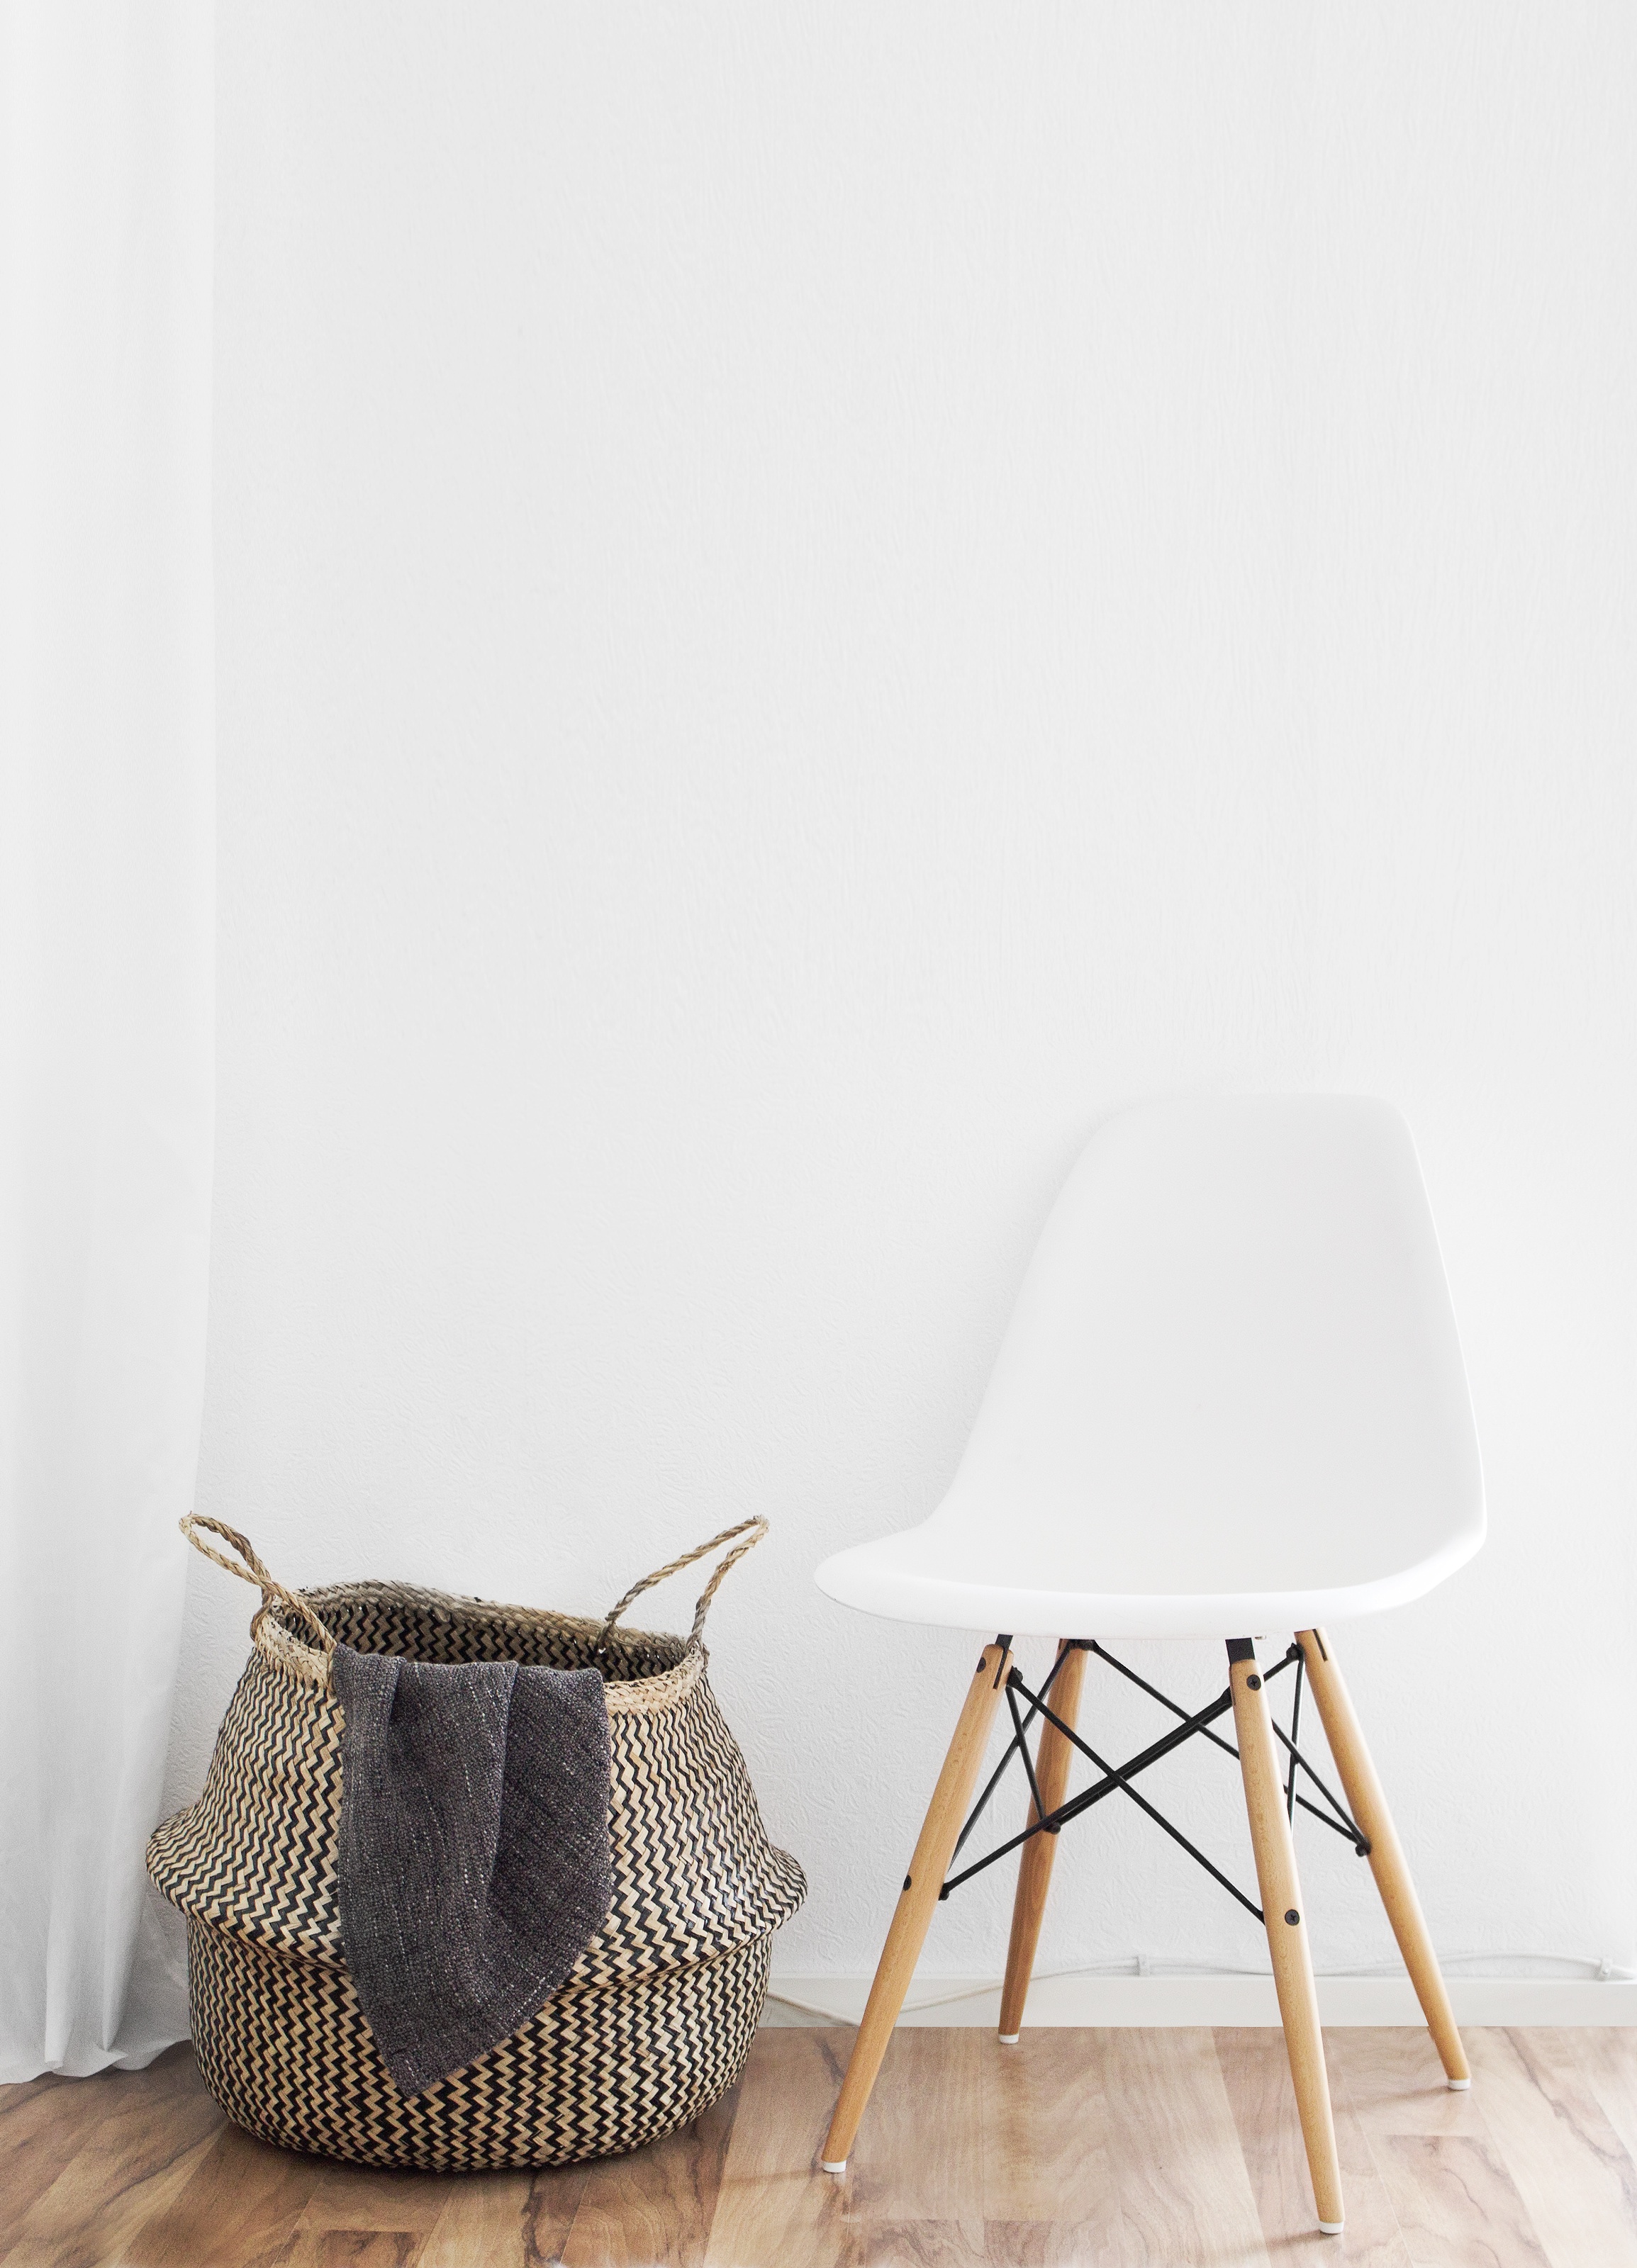
table, white, leather, chair, interior, furniture, product, living, design, minimal, studio couch